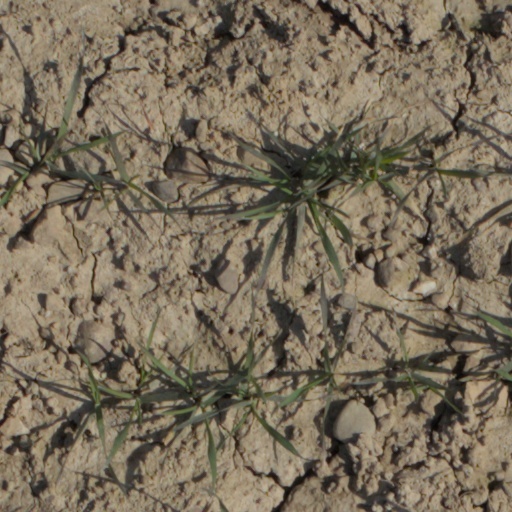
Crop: wheat